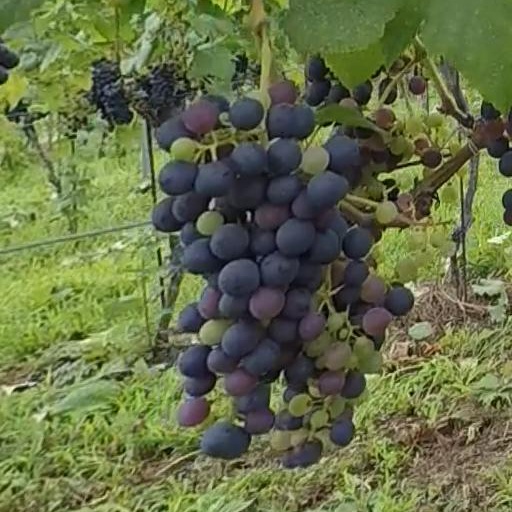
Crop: grape